Second Test, 2007–08 Border–Gavaskar Trophy

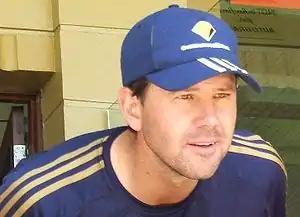
Australian captain Ricky Ponting

For a period thereafter, Dhoni and Kumble began to steady India. After surviving a few appeals and inside edges that narrowly evaded the close-in fielders at the start of their innings, they began to deal with the bowling more solidly. Dhoni adopted a strategy of padding up to as many balls from the Australian spinners as possible outside off stump, but eventually, the umpire ruled against him with less than 40 minutes remaining. However, Harbhajan came in to join his captain and appeared comfortable.